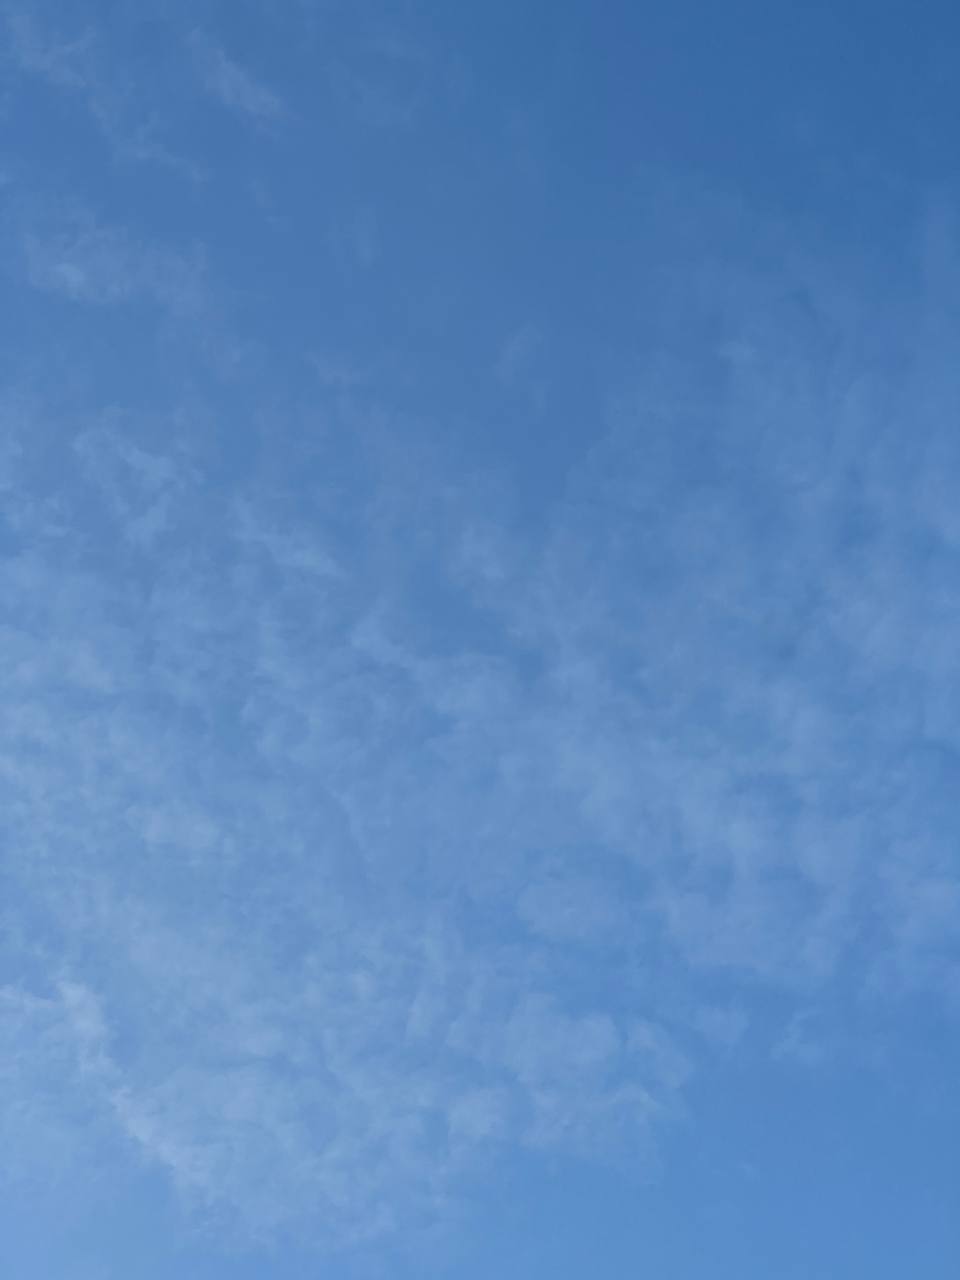
Cloud type: Altocumulus